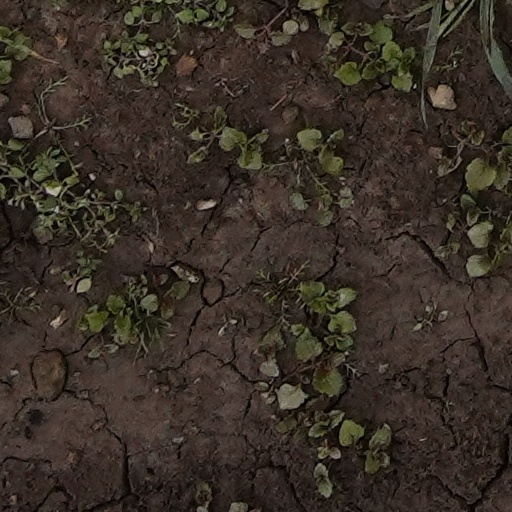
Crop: wheat